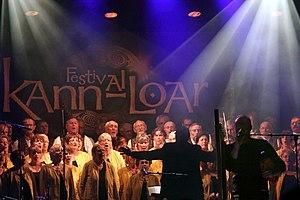
L'Ensemble Choral du Bout du Monde avec Alan Stivell en concert pour la tournée Emerald au festival Kann al Loar à l'espace St Ernel de Landerneau le 12 juillet 2010.
L'Ensemble choral du Bout du Monde est un groupe vocal et instrumental de Bretagne fondé en 1977. Il rassemble plus de cent choristes et une dizaine de musiciens originaires d'une quarantaine de communes du Finistère. Depuis 1989, l'ensemble est placé sous la direction de Christian Desbordes qui signe également la plupart des arrangements et compositions musicales du répertoire du groupe.
Alan Stivell a toujours alterné ses prestations entre Bretagne, France, Europe et à l'international. Sa pratique des langues bretonne, française et anglaise, son niveau musical et sa diversité d'approches lui permettent d'accéder à une reconnaissance à la fois locale et mondiale. En effet, ses racines bretonnes et celtiques et la modernité de sa musique, assez proche de celle des anglo-celtes, lui permettent de toucher le public étranger plus facilement que la plupart des chanteurs ou groupes francophones.